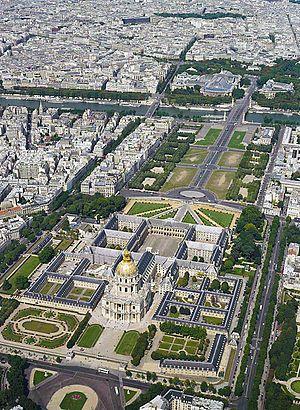
Vue aérienne de l'Hôtel des Invalides et de l'Esplanade à Paris. En arrière-plan, la Seine enjambée par le pont Alexandre III, les Petit et Grand Palais.
L’hôtel des Invalides est un monument parisien dont la construction fut ordonnée par Louis XIV par l'édit royal du 24 février 1670, pour abriter les invalides de ses armées. Aujourd'hui, il accueille toujours des invalides, mais également la cathédrale Saint-Louis des Invalides, plusieurs musées et une nécropole militaire avec notamment le tombeau de Napoléon Iᵉʳ. C'est aussi le siège de hautes autorités militaires, comme le gouverneur militaire de Paris et rassemble beaucoup d'organismes dédiés à la mémoire des anciens combattants ou le soutien aux soldats blessés.
L’architecture baroque apparaît au début du XVIIᵉ siècle en Italie et se propage rapidement dans toute l'Europe. Elle utilise le vocabulaire esthétique de l'architecture Renaissance d'une façon nouvelle, plus rhétorique, plus théâtrale, plus ostensible, afin de servir le projet absolutiste et triomphal de l'Église et des Etats. L'architecture baroque, comme le baroque lui-même, est caractérisée par un usage opulent et tourmenté des matières, des jeux d'ombre, de lumière et de couleurs.
Libéral Bruand ou fréquemment écrit Bruant est un architecte français, l'un des représentants majeurs du « classicisme français ».
Cet article dresse une liste des espaces verts de Paris, en France.
Le quartier des Invalides est le 26ᵉ quartier administratif de Paris situé dans le 7ᵉ arrondissement.